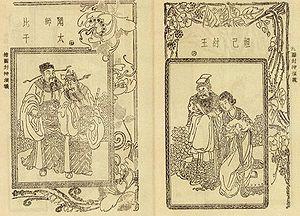
L’Investiture des dieux est un roman historique et fantastique de la dynastie Ming attribué à Xu Zhonglin ou Lu Xixing, relatant la lutte entre le dernier roi des Shang et le fondateur de la dynastie Zhou. Les deux partis sont aidés par de nombreux personnages doués de pouvoirs extraordinaires qui seront divinisés après leur mort, d’où le titre de l'ouvrage.
Daji était la concubine favorite du roi Di Xin, le dernier de la Dynastie Shang sous la Chine antique. Elle est l’image de la femme fatale causant la chute d’un empire ou d’une dynastie dans la culture chinoise. Elle est décrite comme une femme-renarde dans le roman chinois L'Investiture des dieux.